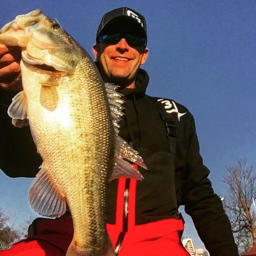
first fish of the year , it 's going to be a great year .